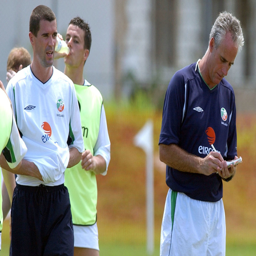
on this day : football player , who had stormed earlier , announces his retirement